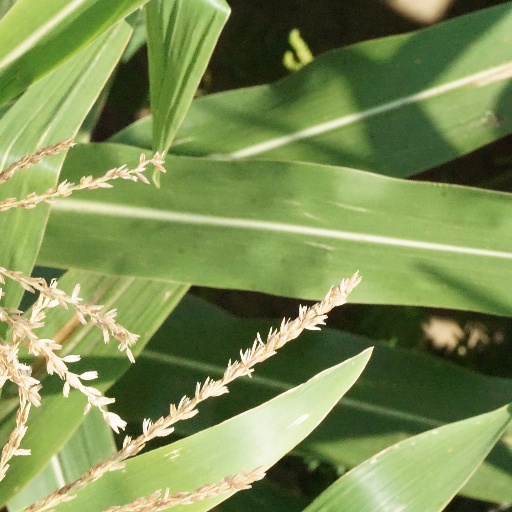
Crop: maize; corn